World No Tobacco Day

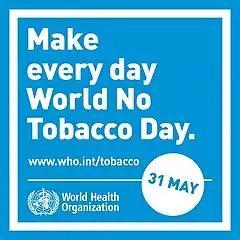
World No Tobacco Day poster by the WHO

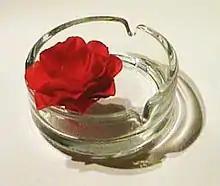
Ash trays with fresh flowers are a common symbol of World No Tobacco Day.

World No Tobacco Day (WNTD) is observed around the world every year on 31 May. The annual observance informs the public on the dangers of using tobacco, the business practices of tobacco companies, what the World Health Organization (WHO) is doing to fight against the use of tobacco, and what people around the world can do to claim their right to health and healthy living and to protect future generations.